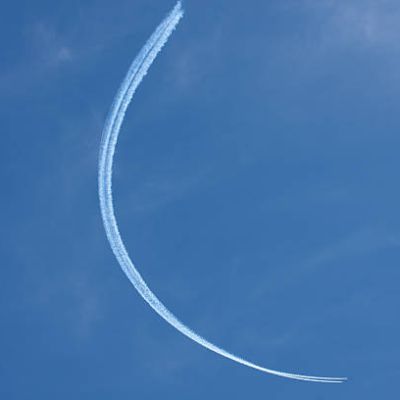
Cloud type: Contrail (Ct)